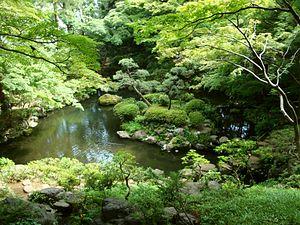
Le jardin de Tonogayato est un jardin japonais traditionnel situé dans l'arrondissement de Kokubunji à Tokyo. Son nom vient de l'ancien nom de la région, Tonogayato, village de Kokubunji. Le jardin couvre une superficie de 21 124 m².